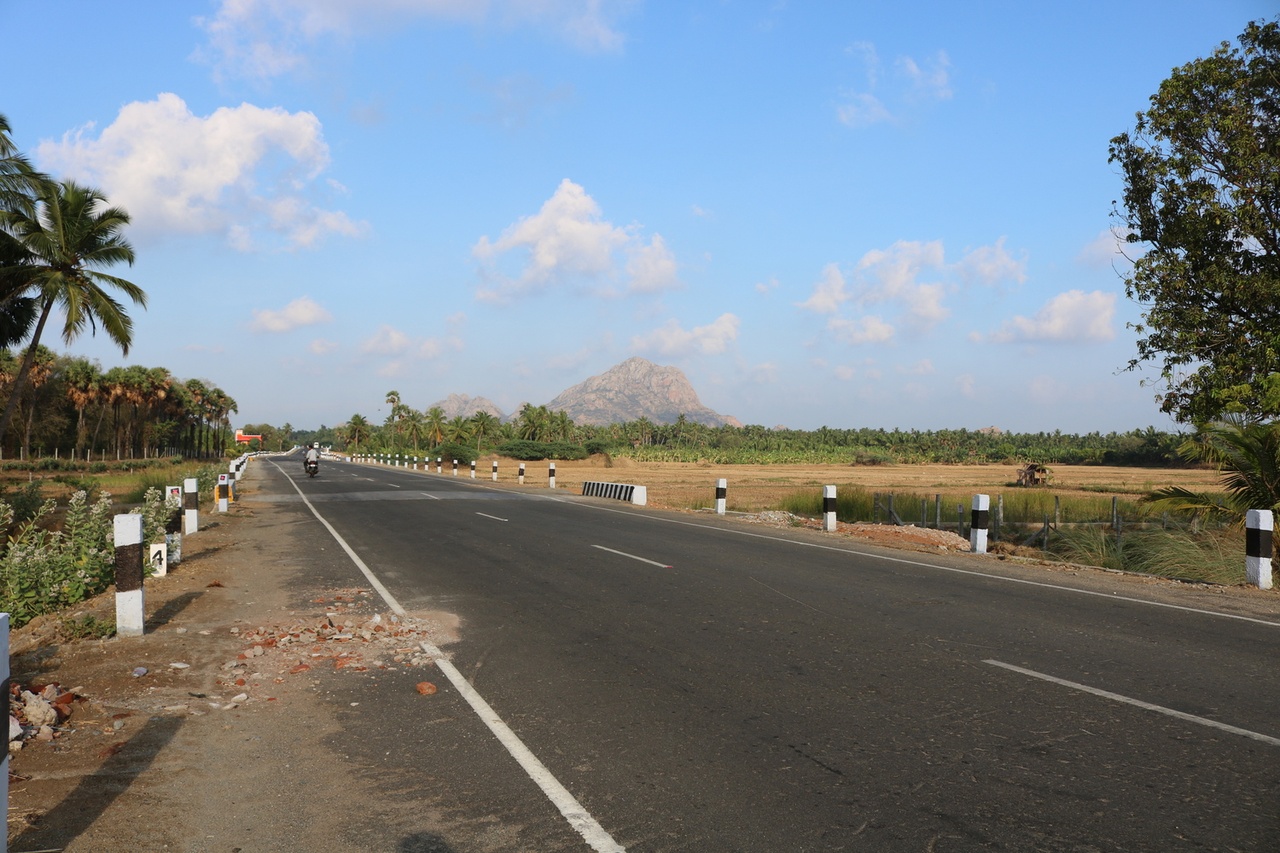
കന്യാകുമാരി - നാഗര്‍കോവില്‍ റോഡ്